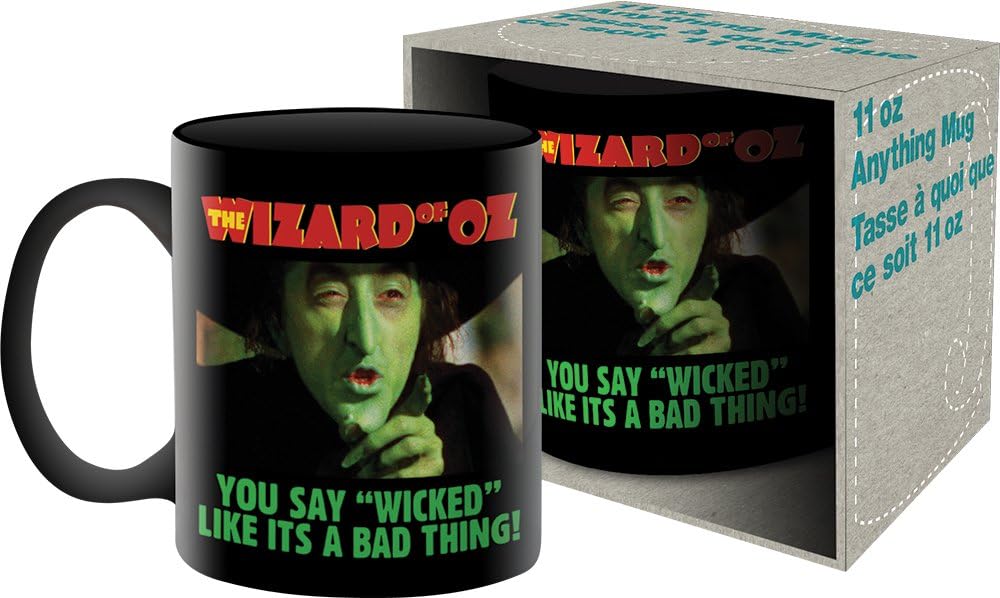
Aquarius Wizard Witch 11 oz Boxed Ceramic Mug,Black
Category: Amazon Home
Just the thing to start your day! get motivated with this 11 oz. Ceramic mug that's dishwasher and microwave safe.
Features: Holds 11 oz | Boxed ceramic mug | Dishwasher and microwave safe | Officially licensed